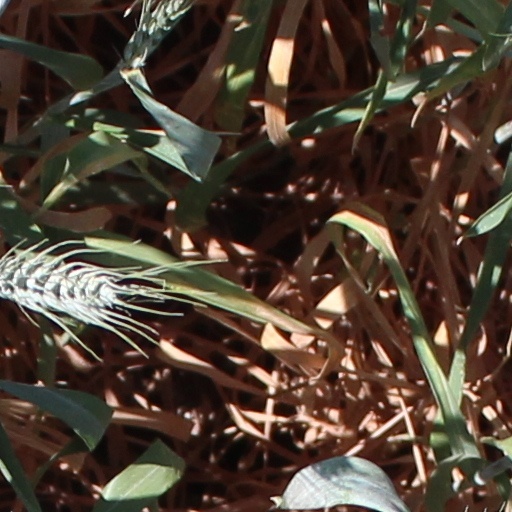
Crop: wheat